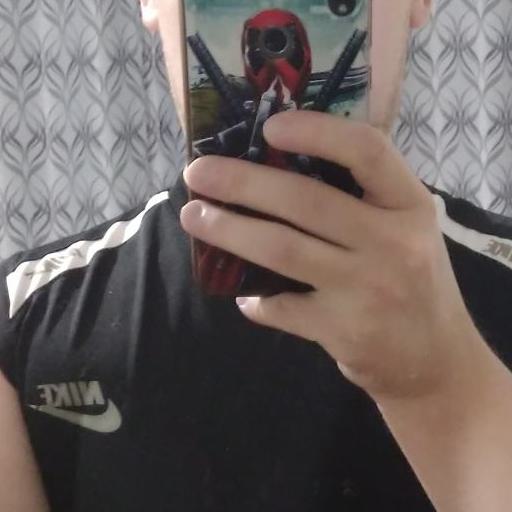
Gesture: no_gesture